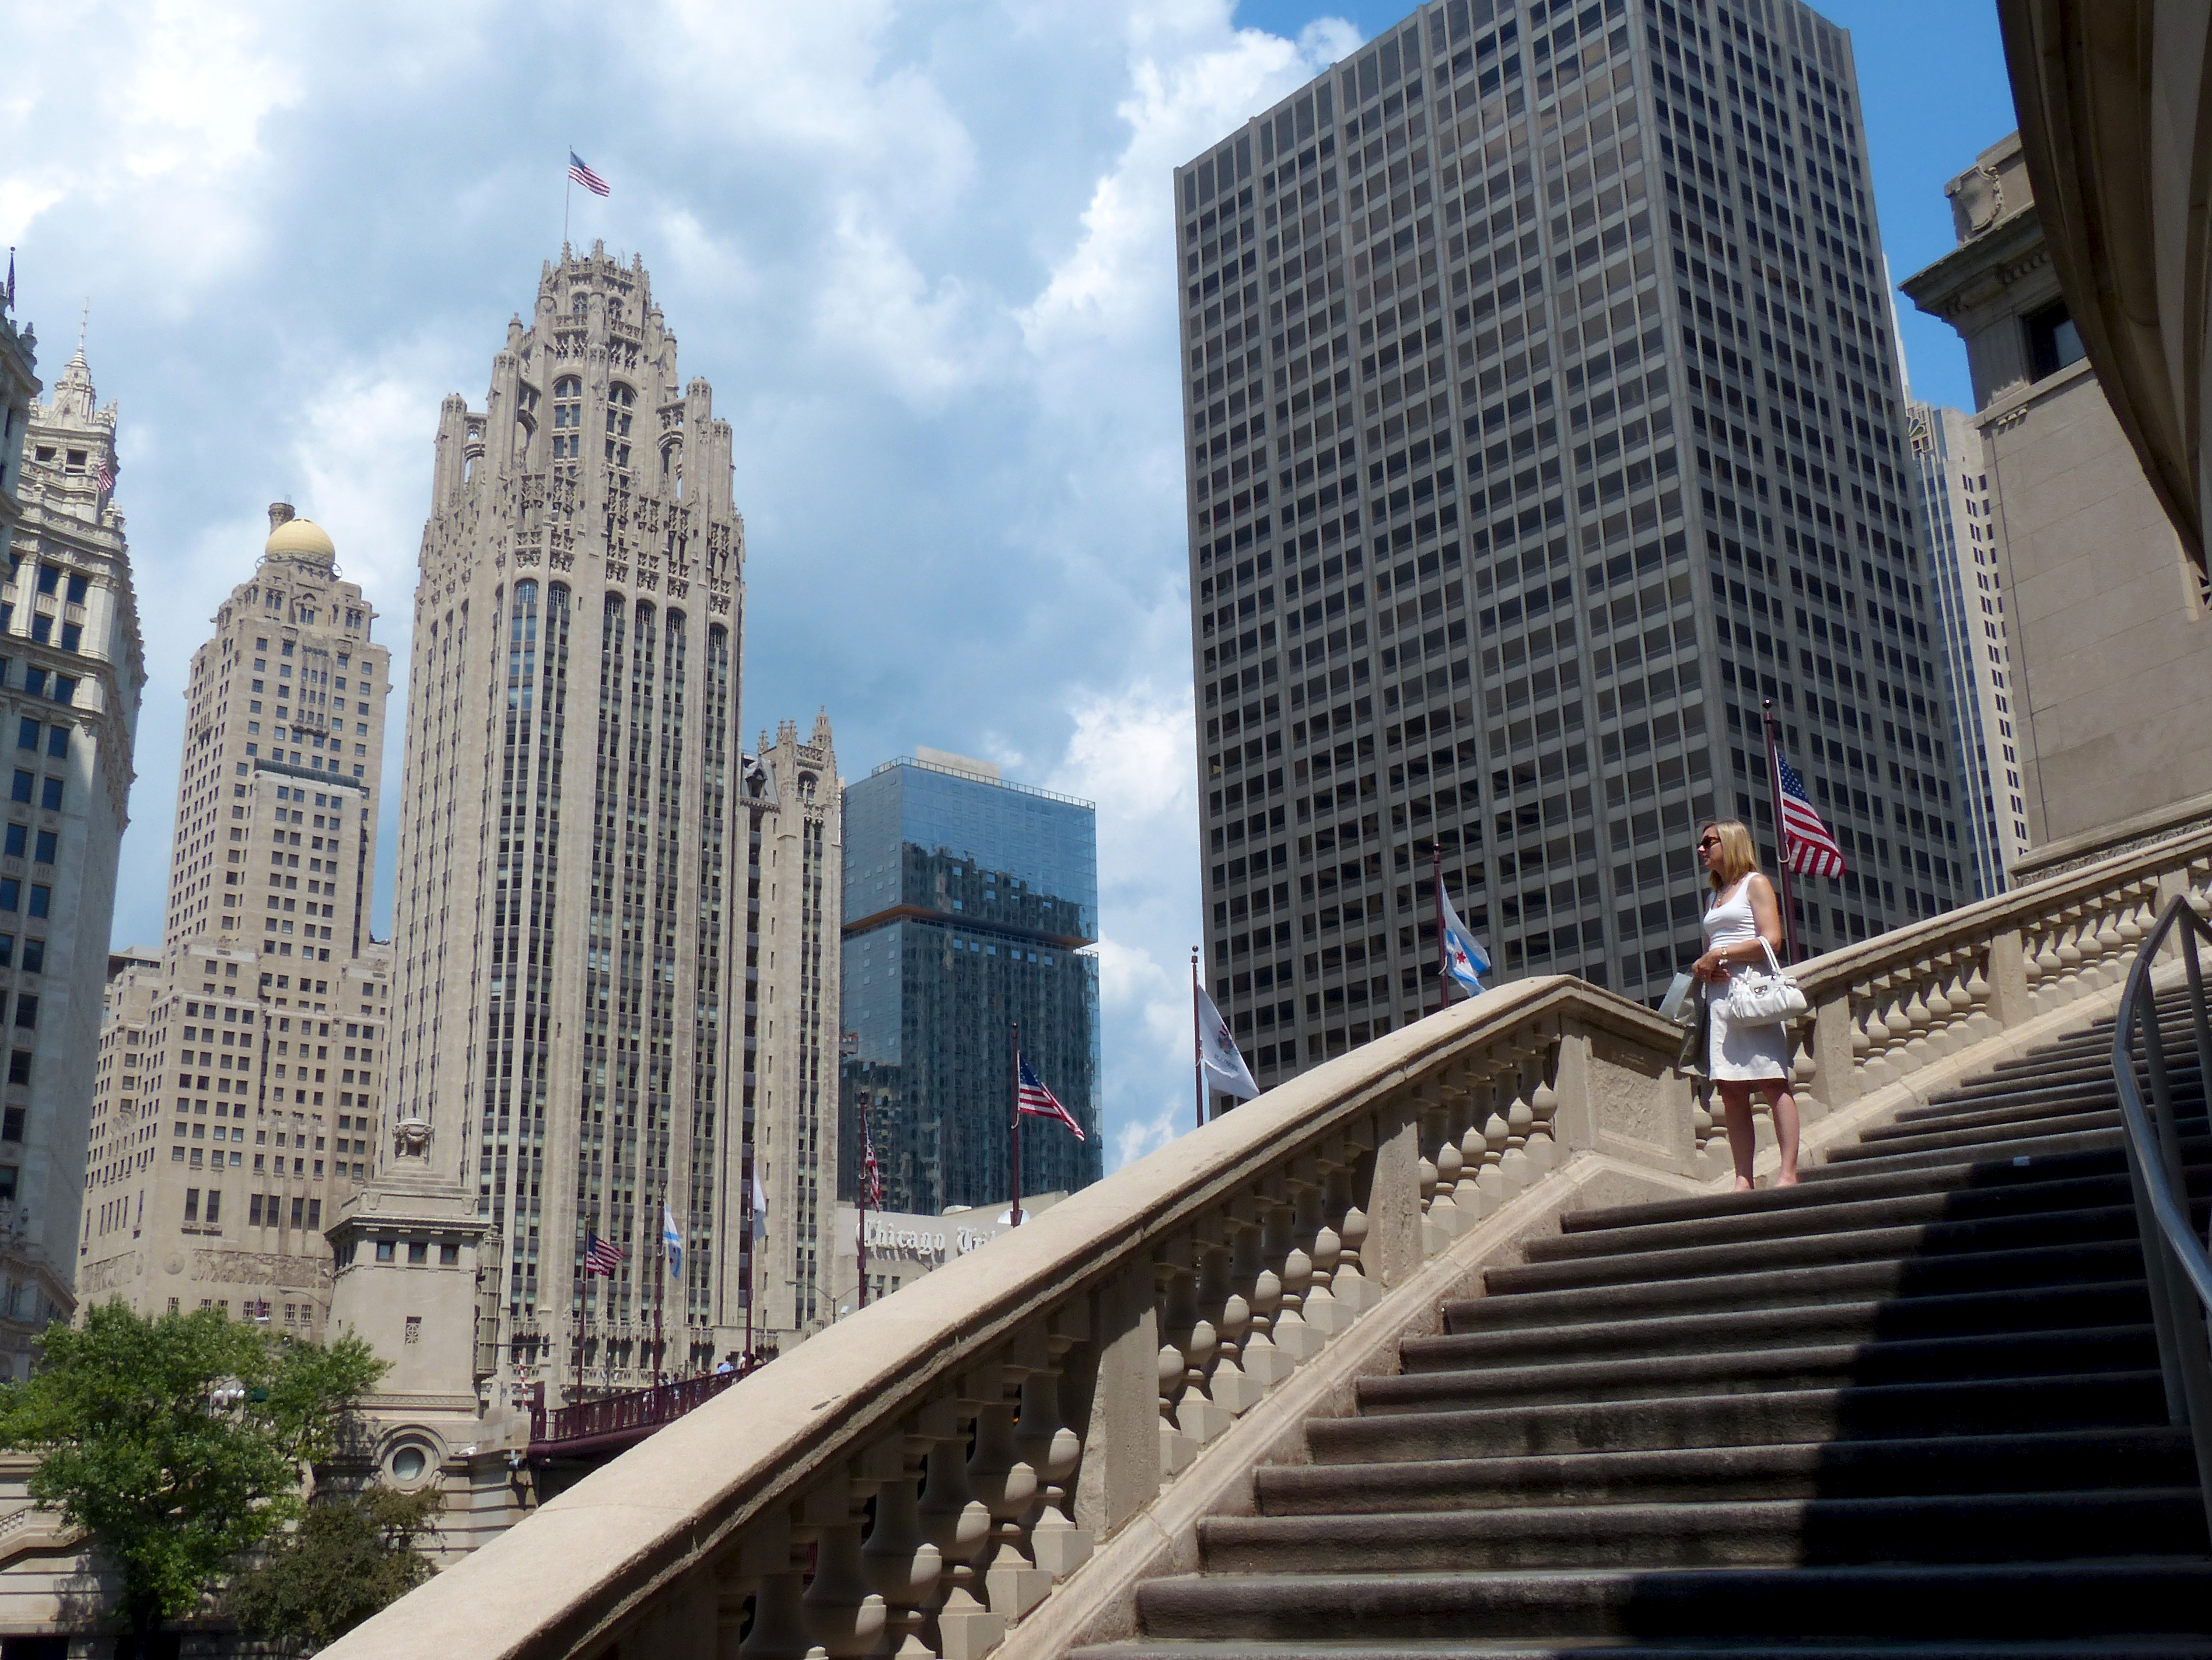
architecture, skyline, city, skyscraper, cityscape, downtown, travel, tower, usa, landmark, chicago, tourism, tower block, public transport, skyscrapers, stairs, illinois, tribune, magnificentmile, metropolis, urban area, human settlement, metropolitan area